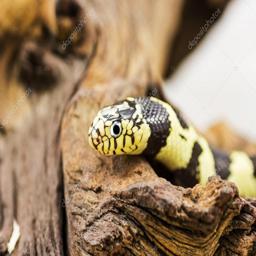
Animal: snakes